Pratap Chandra Lal

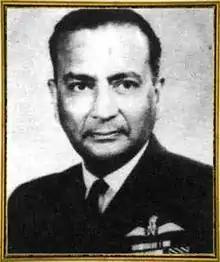
Air Chief Marshal PC Lal

Air Chief Marshal Pratap Chandra Lal, DFC (6 December 1916 – 13 August 1982) was the Chief of Air Staff (CAS) of the Indian Air Force (IAF) during the Indo-Pakistani War of 1971. He served in the IAF from 1939 until his retirement in 1973. He was the CAS at the time of Operation Chengiz Khan, the preemptive strikes that were carried out by the Pakistan Air Force (PAF) that marked the formal initiation of hostilities of the war.